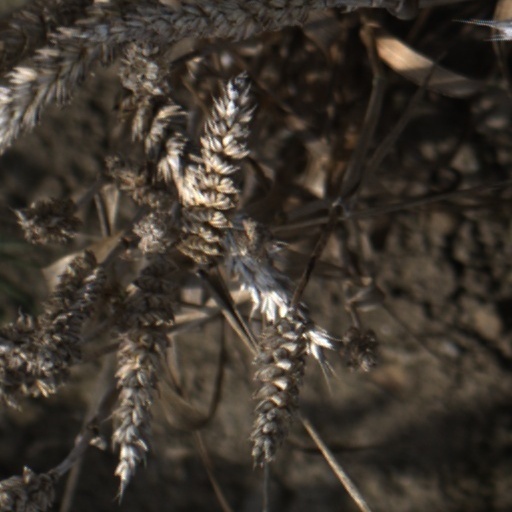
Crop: wheat